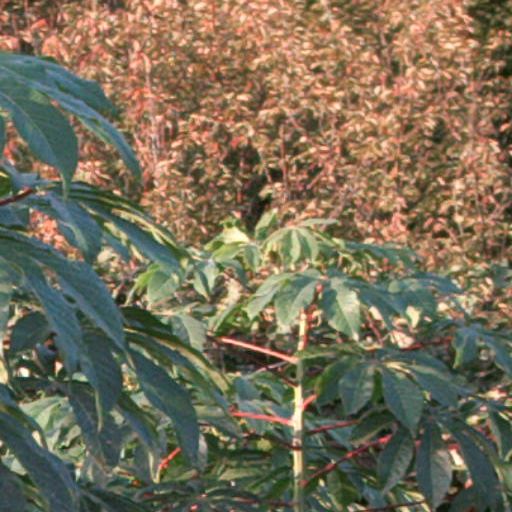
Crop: cassava